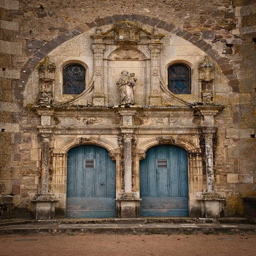
blue doors in a church